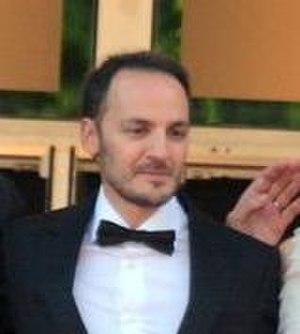
L'équipe du film ""Deux jours, une nuit"" au festival de Cannes"
Fabrizio Rongione, né le 3 mars 1973 à Bruxelles, est un acteur, humoriste, scénariste et producteur belge d'origine italienne.